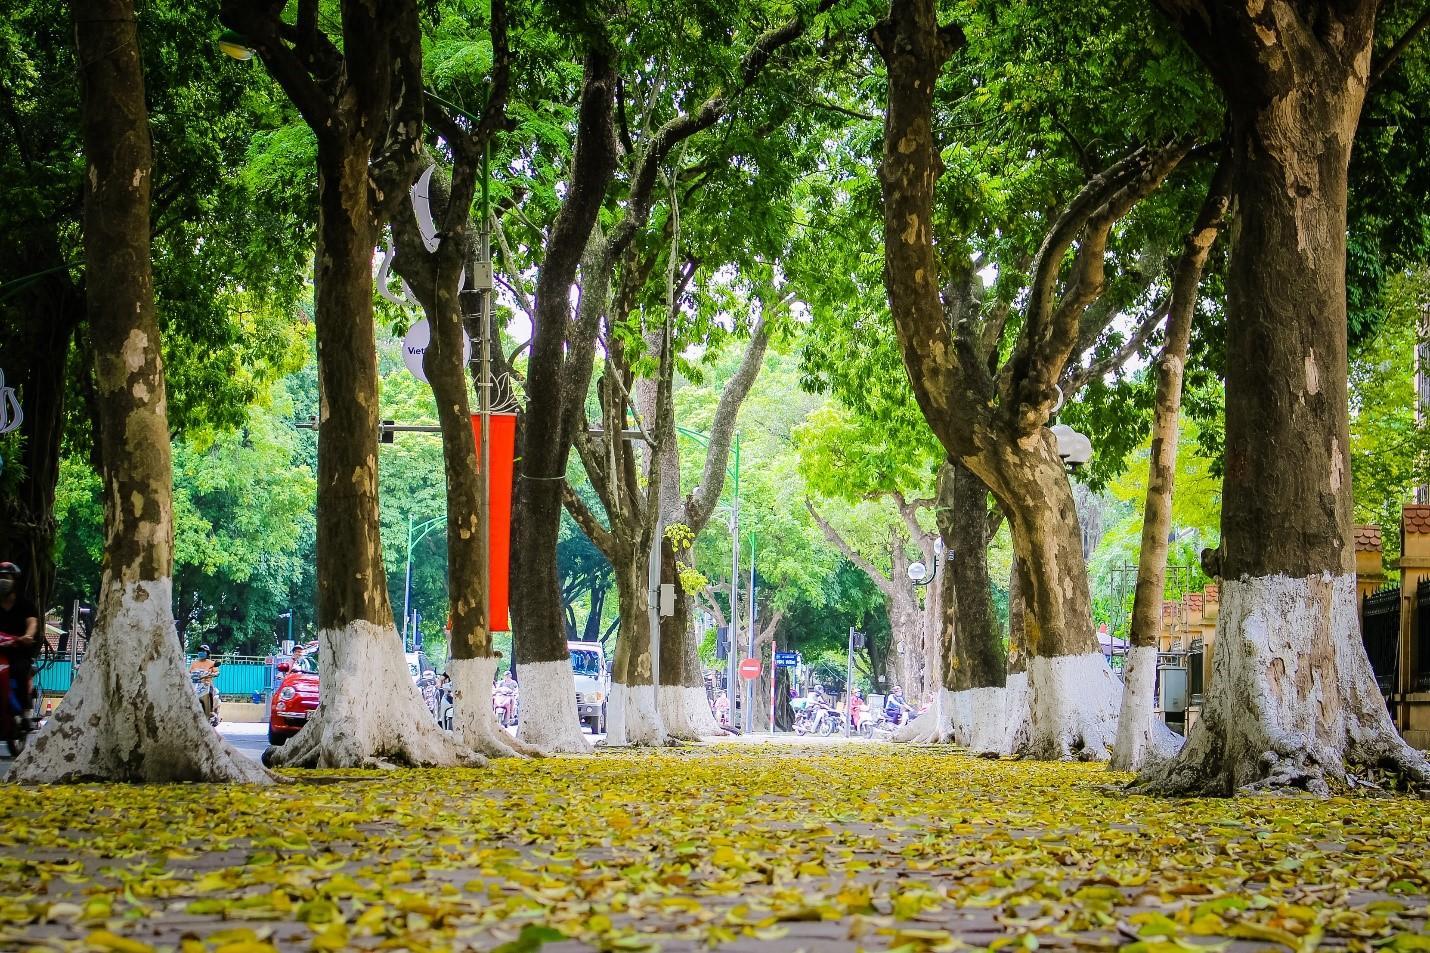
ở trên vỉa hè có sự xuất hiện của nhiều chiếc lá vàng